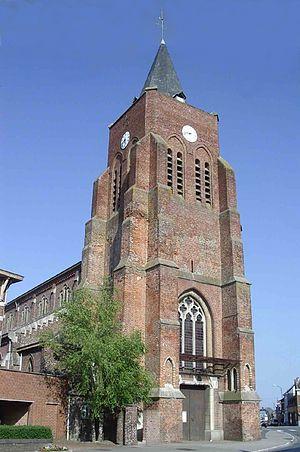
L’église St Omer de Caëstre (Nord, France).
Caëstre est une commune française située dans le département du Nord, en région Hauts-de-France.